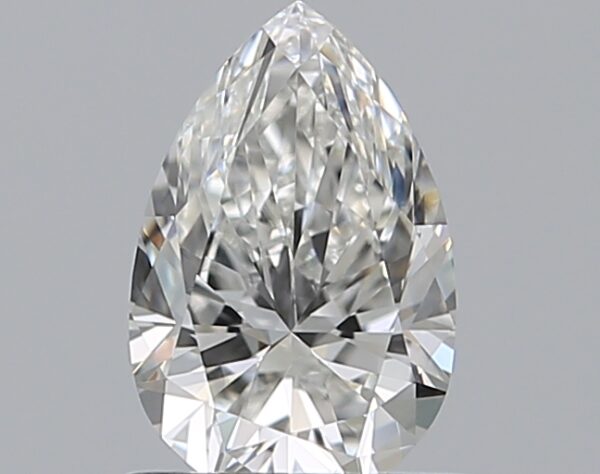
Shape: pear
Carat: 0.7
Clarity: VS2
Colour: G
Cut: VG
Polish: EX
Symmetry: VG
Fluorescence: F
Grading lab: GIA
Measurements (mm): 7.37 x 4.84 x 3.1